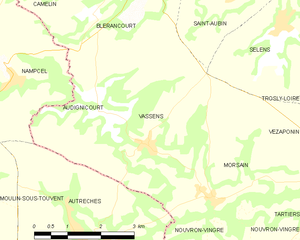
Carte des communes françaises: Vassens